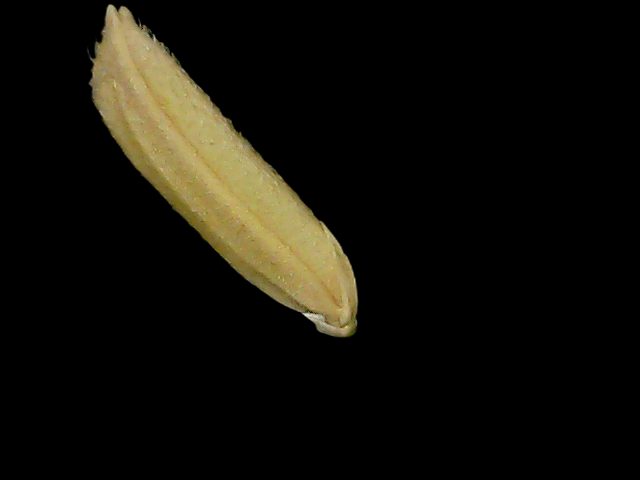
Rice variety: Bd75